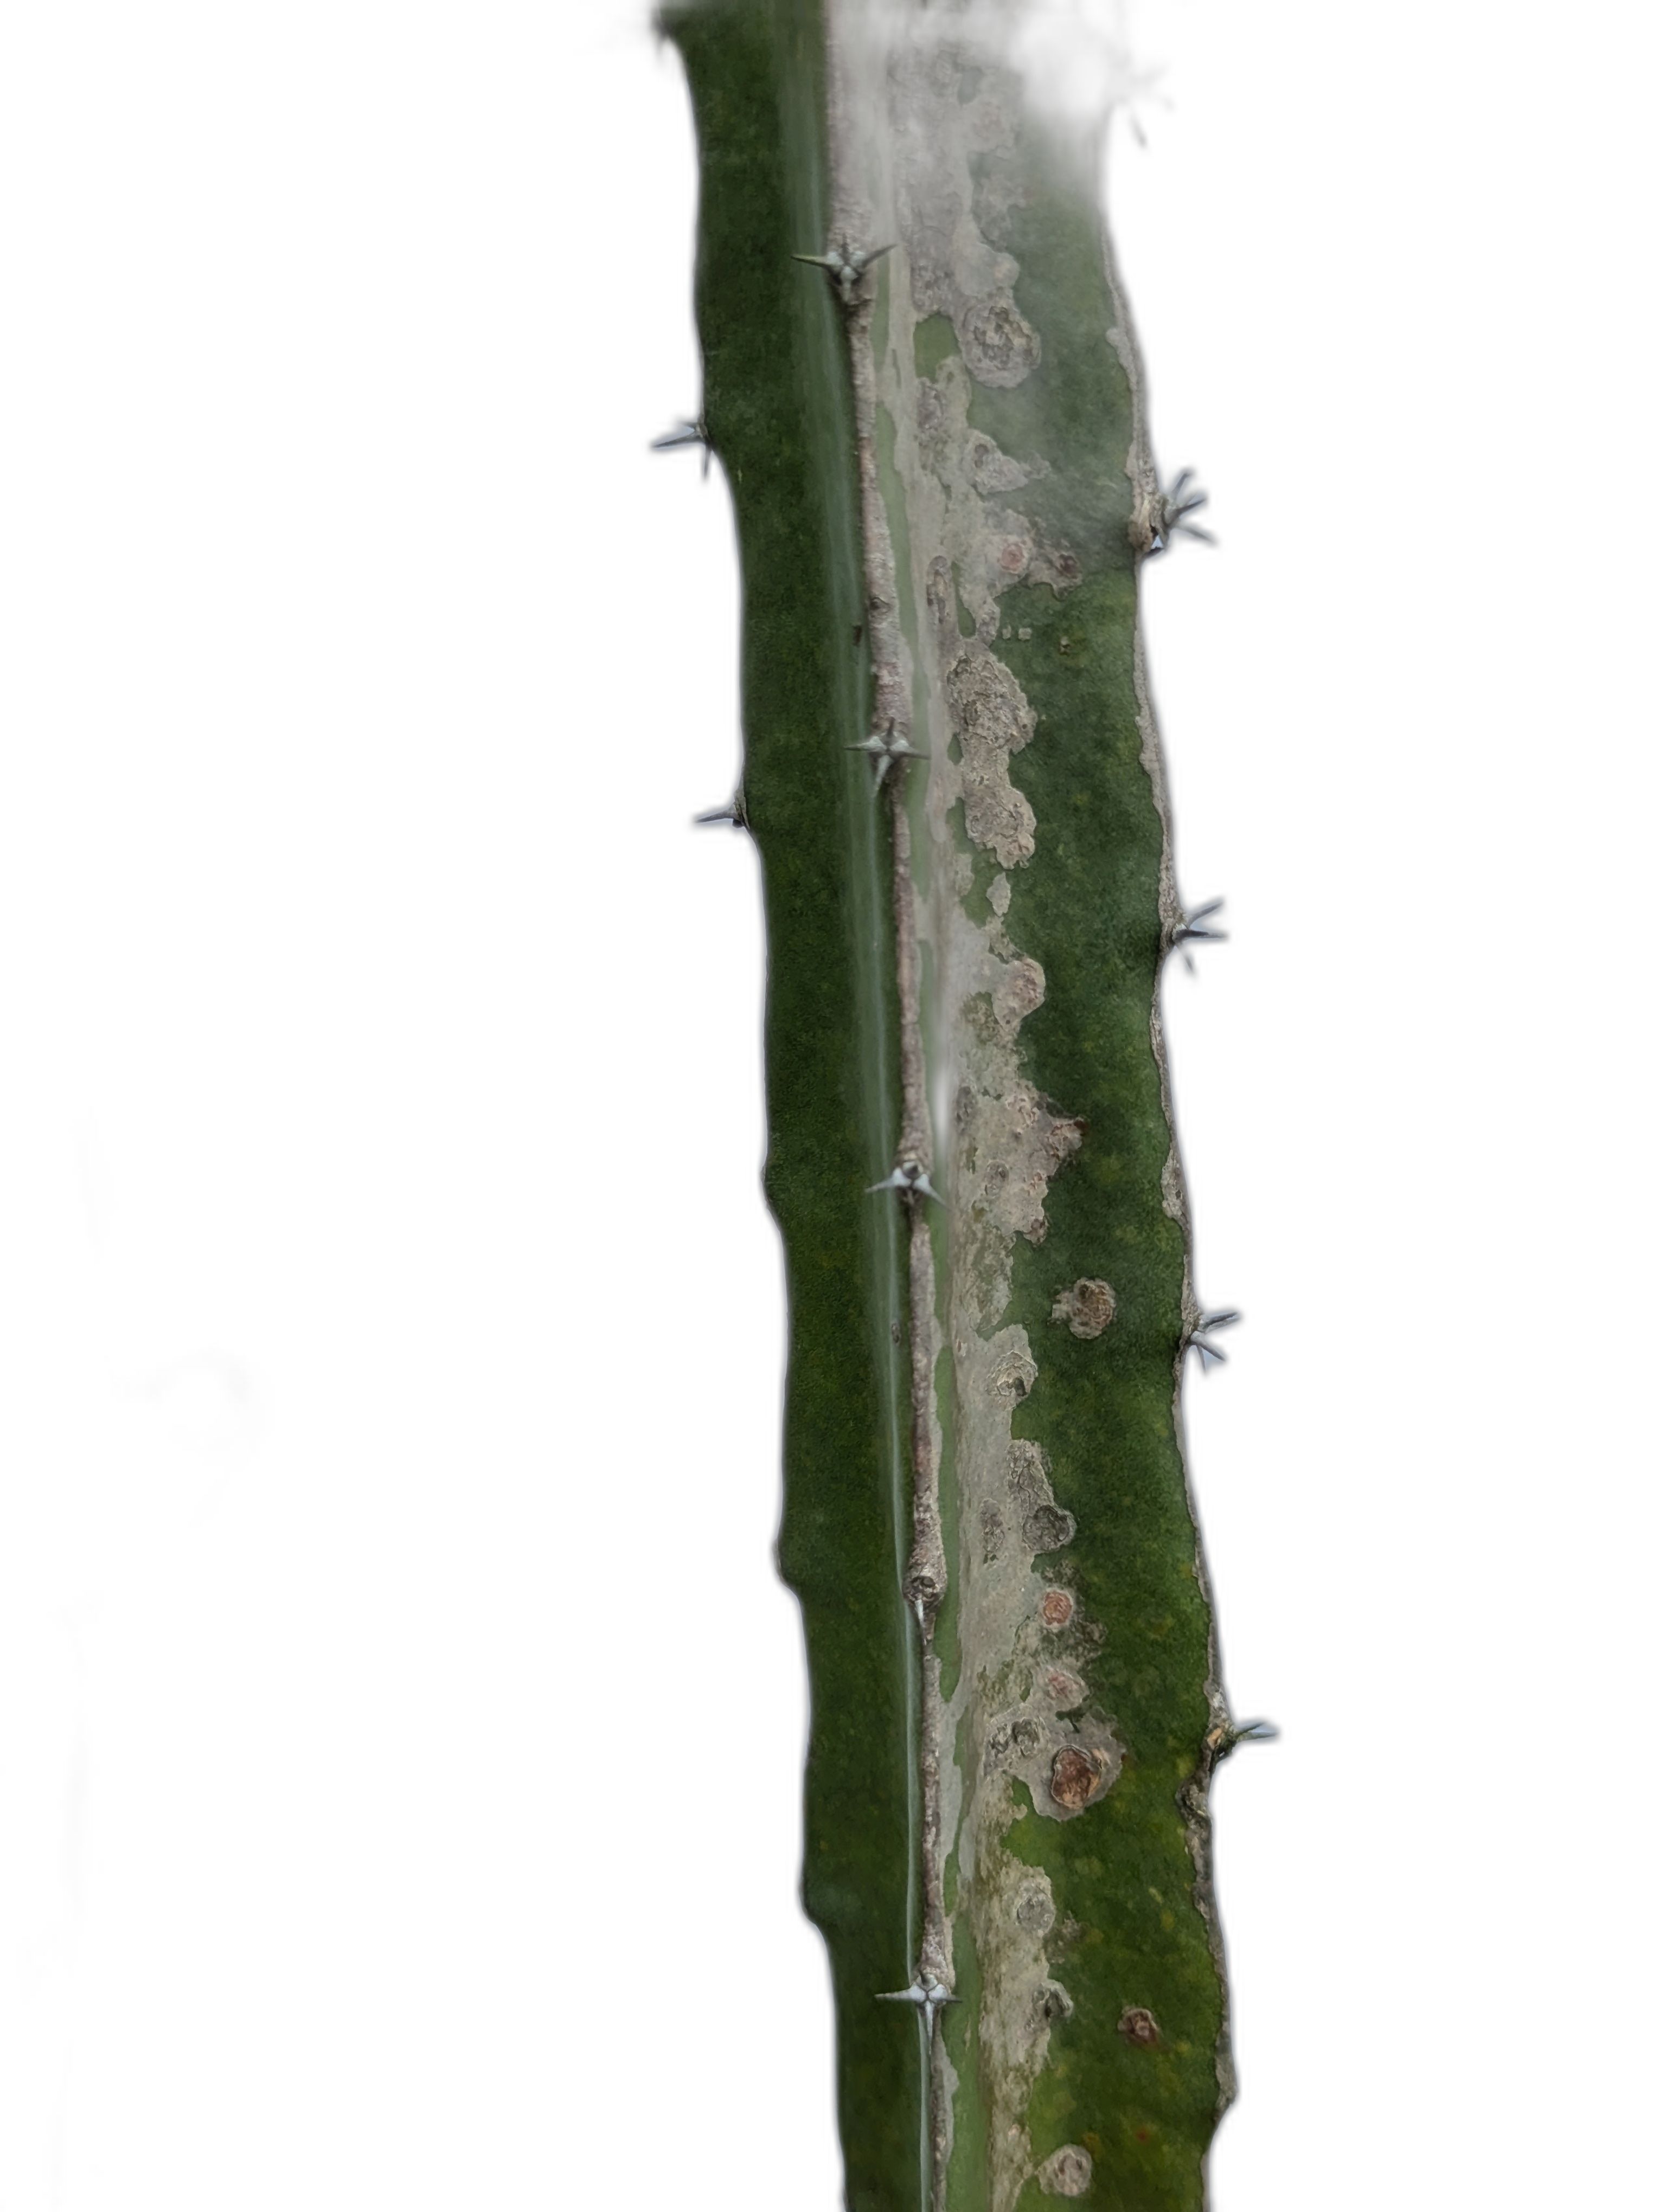
Label: Bad leaf